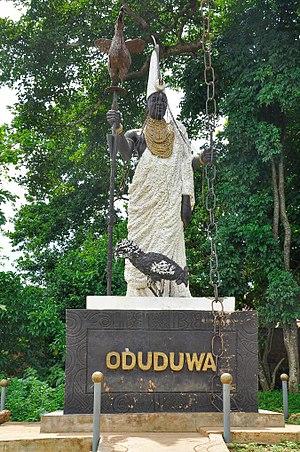
Oduduwa Olofin Adimula, Empereur des Yoruba fut le premier Ooni, ou monarque, de Ilé-Ifè. Ses noms de louange étaient Olofin Adimula, Olofin Aye et Olufe. Son nom, phonétiquement transcrit par les locuteurs Yoruba comme Odùduwà et parfois contracté en Ooduwa, Odudua ou encore Oòdua, est généralement attribué aux dynasties ancestrales de Yorubaland car, considéré par les Yoruba comme l'ancêtre de plusieurs têtes couronnées. Après sa déification posthume, il fut admis au panthéon Yoruba comme une divinité primordiale du même nom.